Dean Weber

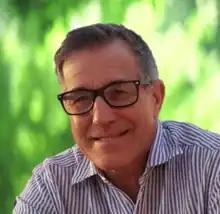
Dean Weber in 2021

Dean Weber (born August 12, 1962) is an American entrepreneur, computer scientist and inventor, described by many as "the father of the intelligent personal assistant" and was credited for the commercial launch of the first virtual assistant called IVAN, in 1999. During that time, Weber was founder of One Voice Technologies, an Artificial Intelligence company founded in 1998 in San Diego, California. At One Voice, Weber was instrumental in launching voice solutions worldwide to millions of users and ultimately sold his patent portfolio to Apple in 2010 prior to Apple's launch of Siri.